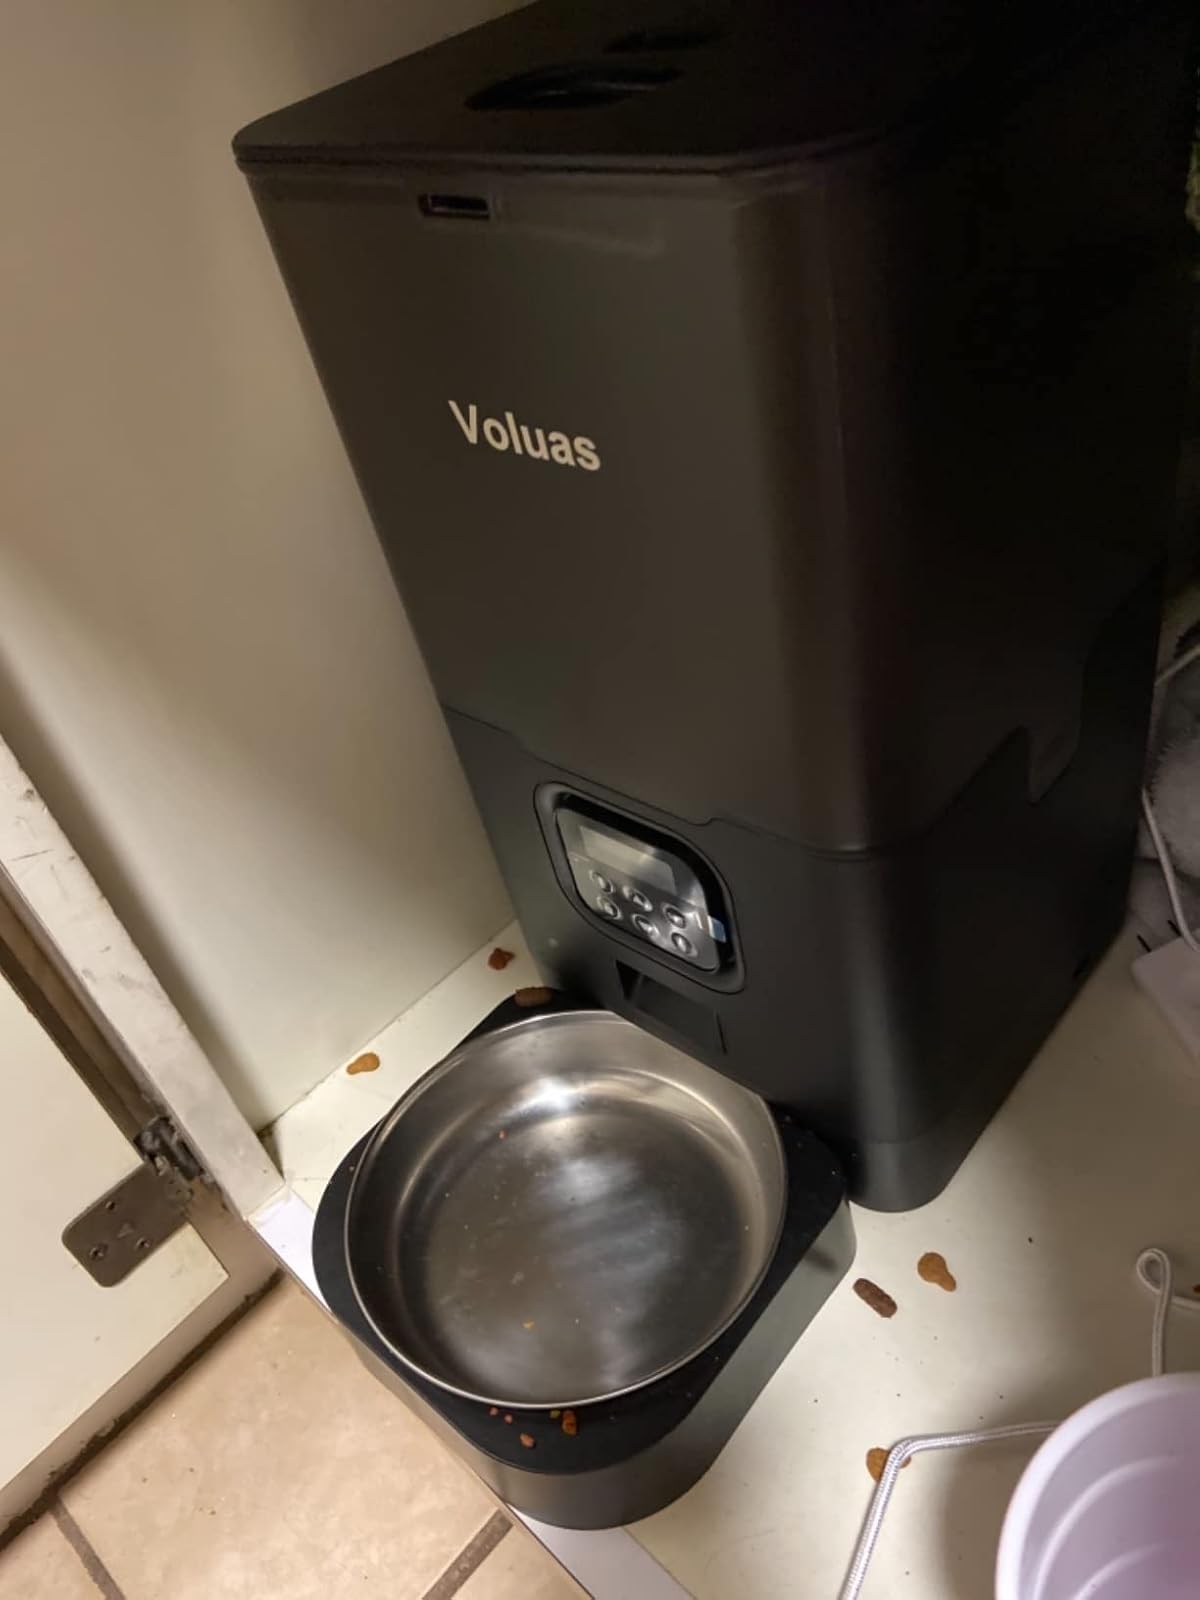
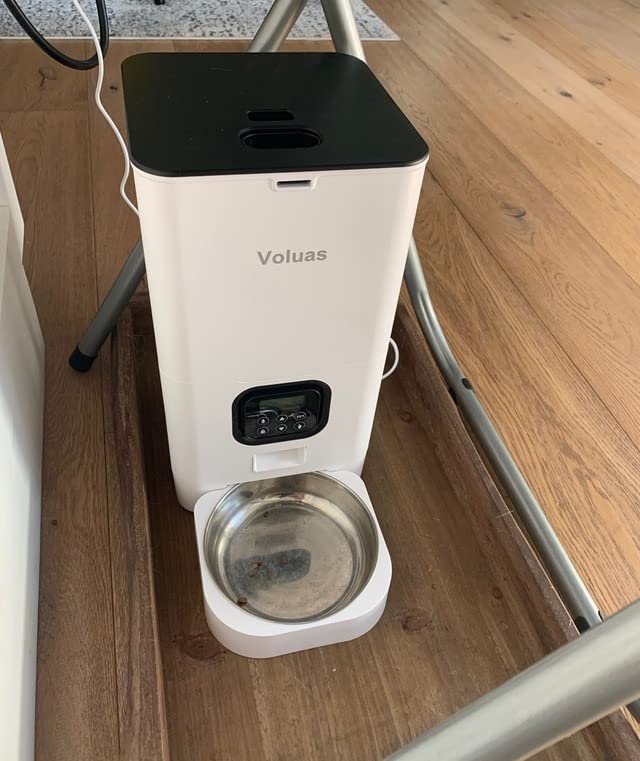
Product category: items_feeder
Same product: no